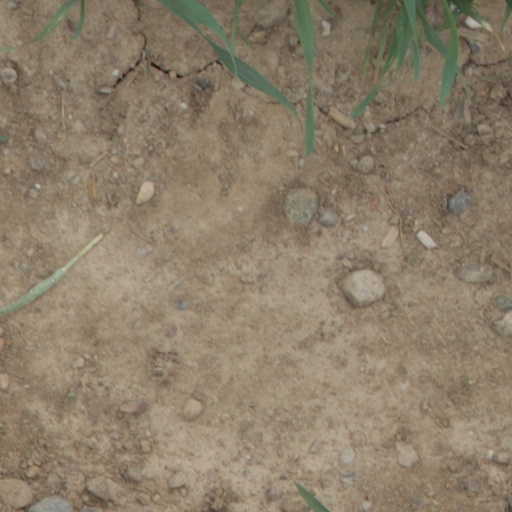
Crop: wheat